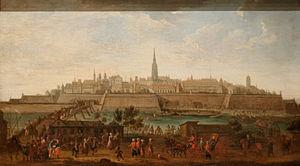
Vue du centre de Vienne en direction Rotenturmtor, ca 1740. Johann Adam Delsenbach (1687-1765). de Musée d'histoire de Vienne (Autriche)
L'enceinte de Vienne est un ensemble de fortifications protégeant la ville à partir de l'époque romaine. Elle est remaniée et agrandie au fil des siècles avant d'être démantelée de 1861 à 1864. L'enceinte protégeait le centre-ville de Vienne, ainsi que les faubourgs ; elle eut à subir différent sièges dont notamment ceux conduits par les Turcs, en 1529 et en 1683.